Battle of Damour

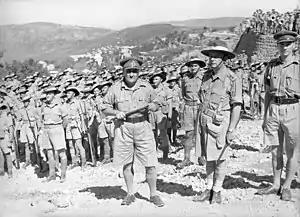
Hammana, Lebanon. September 2, 1941. Maj. Gen. A. S. "Tubby" Allen (centre), commander of the 7th Division, with Lt Col. Murray Moten (centre right), commander of the 2/27th Infantry Battalion and his men. (Photographer: Frank Hurley.)

On the night of 5 July 1941, the operation began with troops of the 21st Brigade moving into position to cross the Damour River in two places.